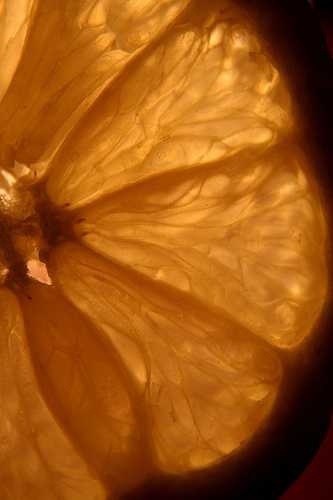
Label: Lemon